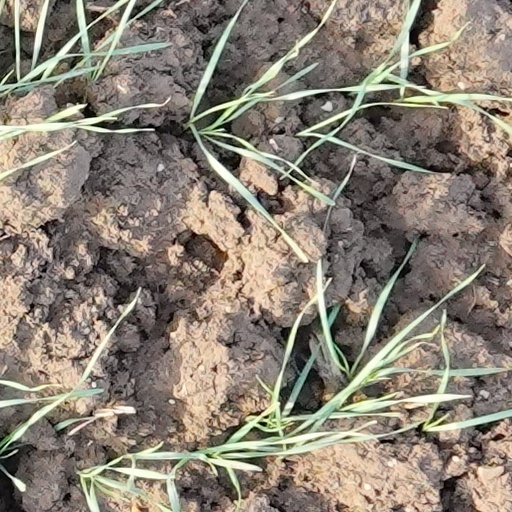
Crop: wheat